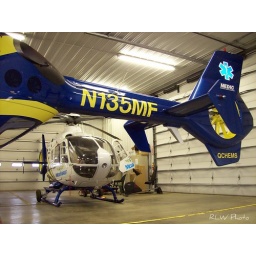
Both birds in the bird house.